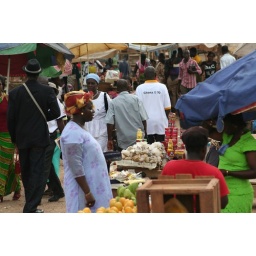
People in the street market in Kumasi